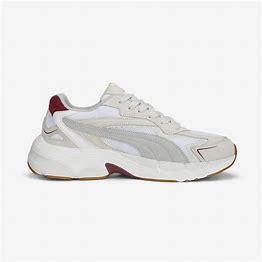
Brand: Puma
Model: Teveris Nitro